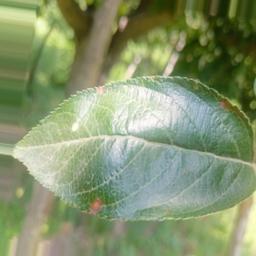
Label: Alternaria